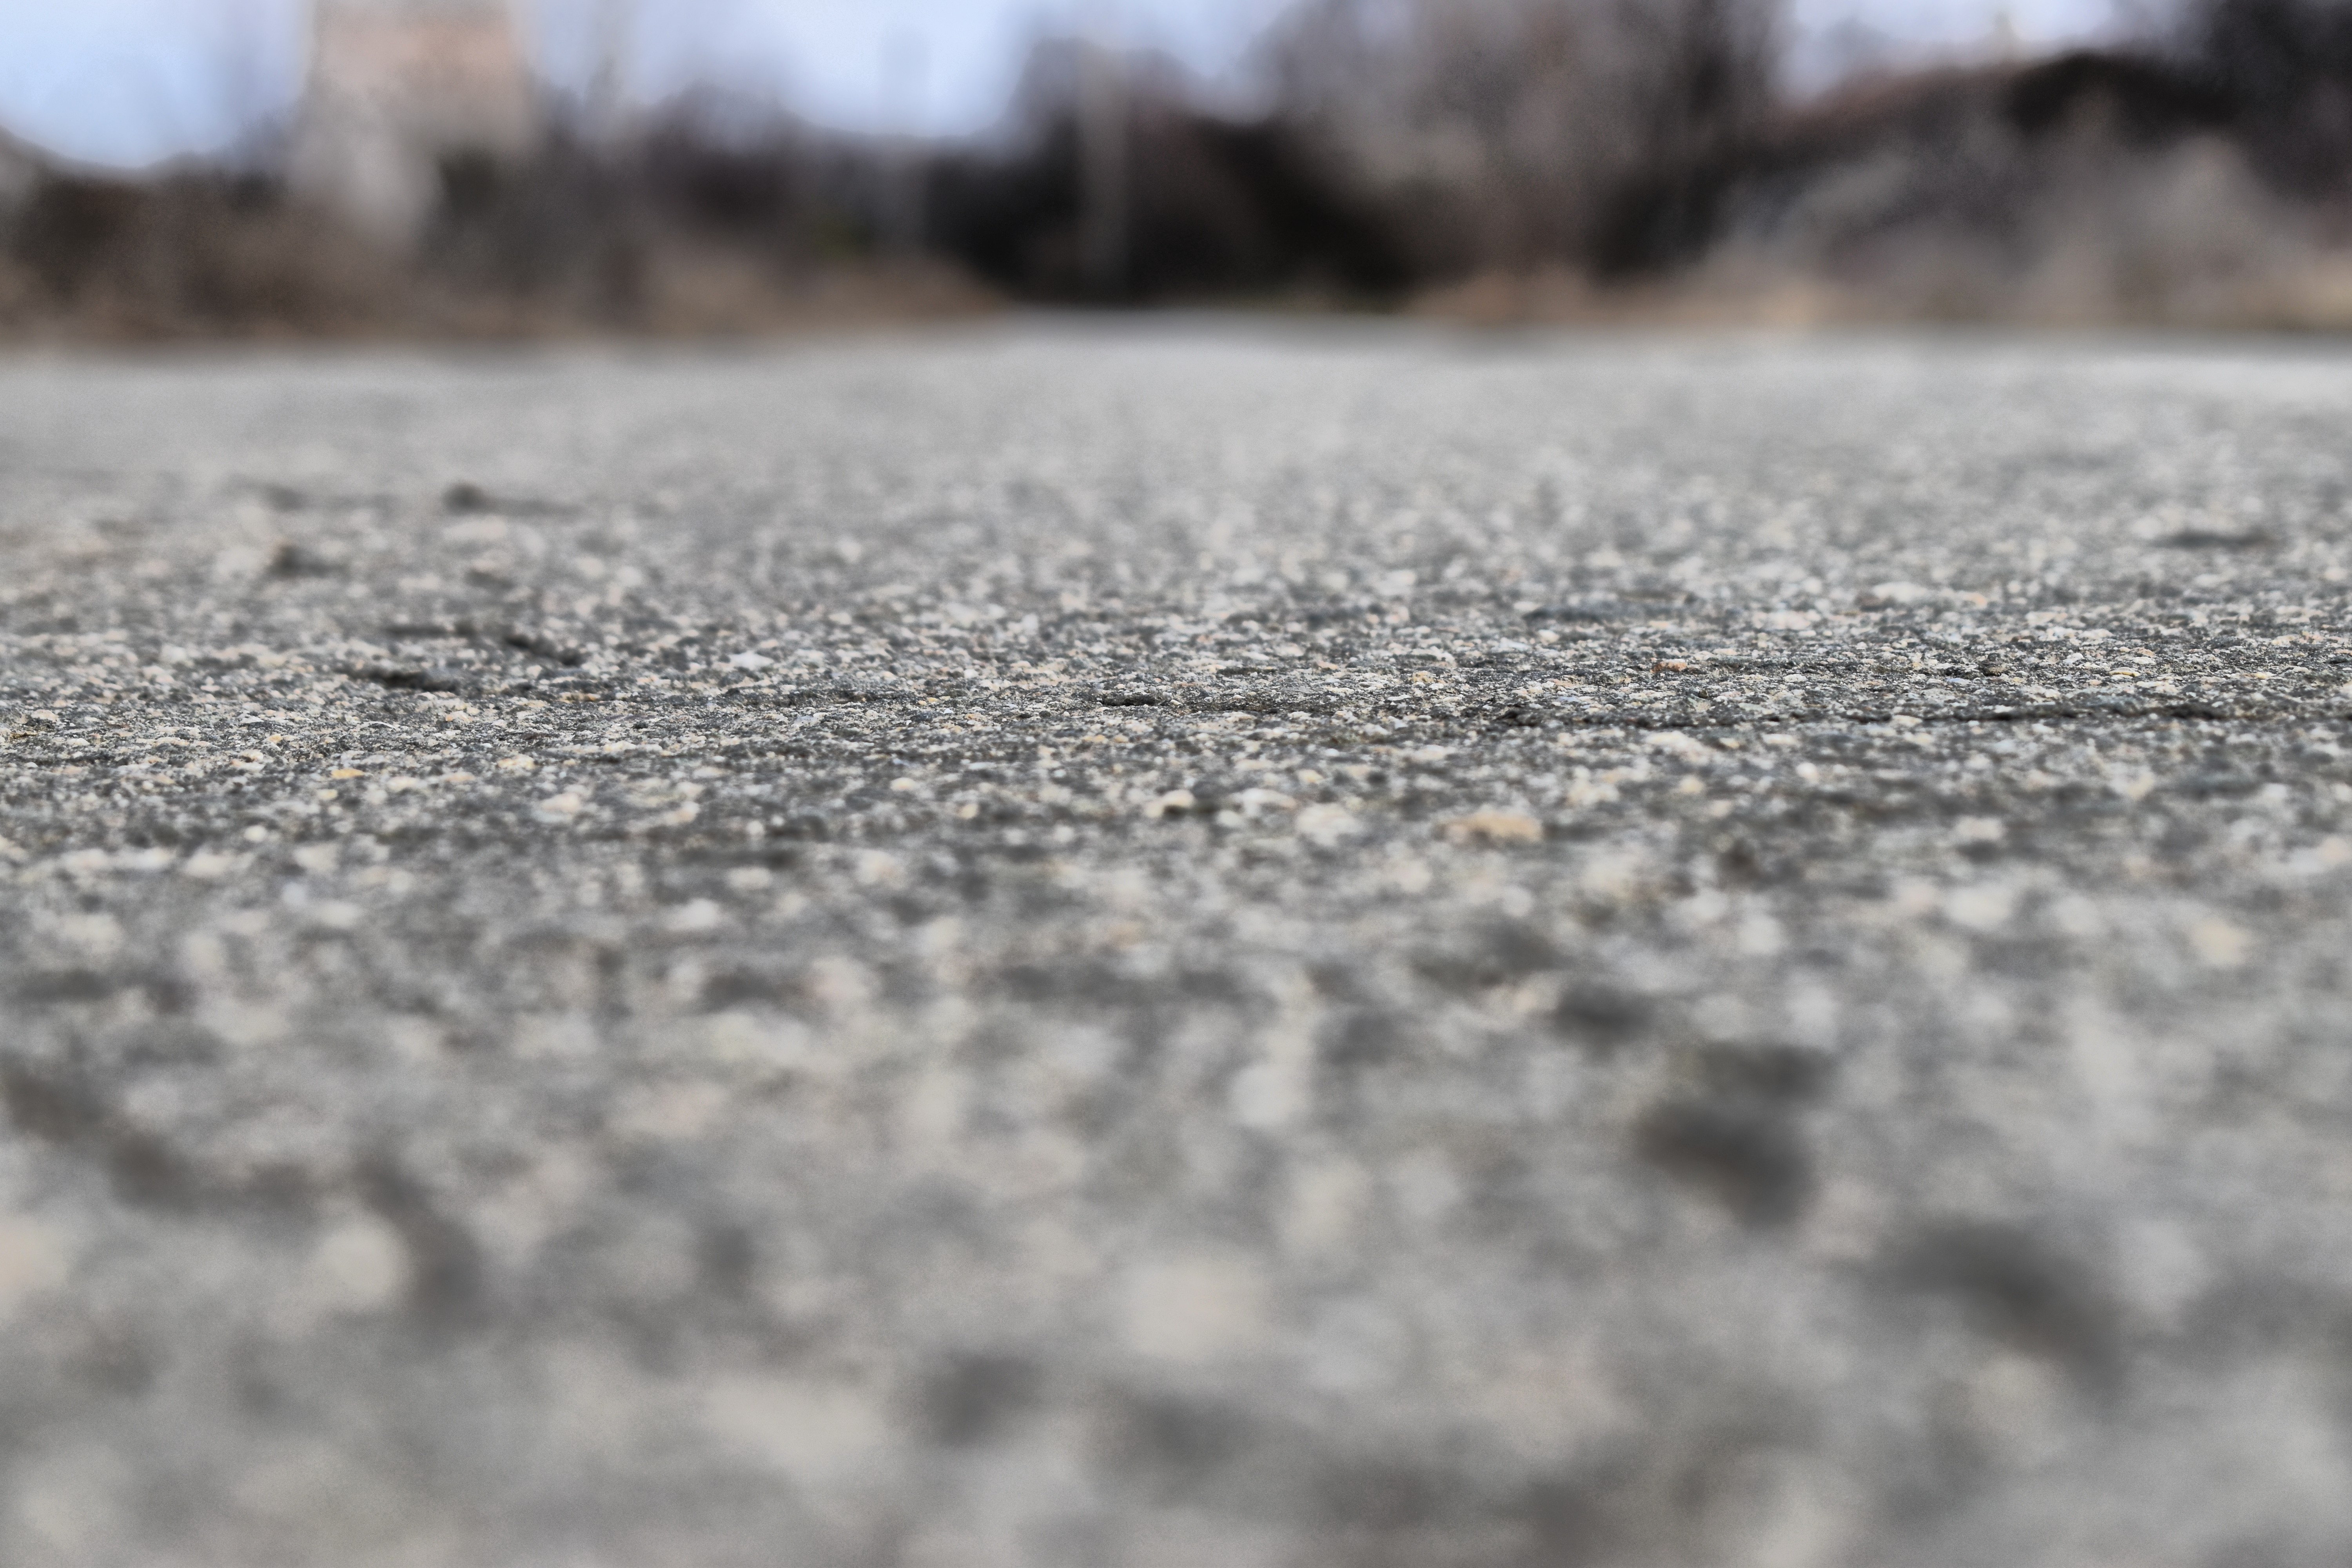
winter, road, close up, soil, sky, sand, asphalt